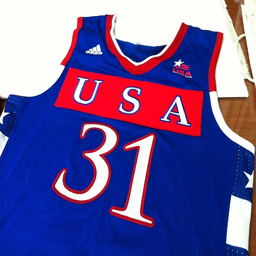
artist will debut new uniforms for sunday 's game against football team .